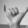
ASL letter: Y